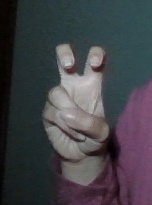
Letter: toot